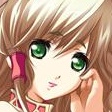
Portrait style: Anime Portrait